Uroscopy

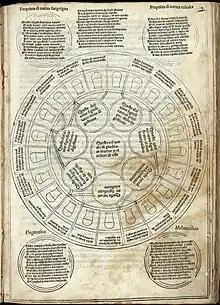
"First Table of Urines" in the "Fasciculus Medicinae"

A uroscopy flask, also known as a "matula", is a piece of transparent glass with a thin neck at the top, and a small opening for the patient to urinate in. The bottle is known as a “maftul” in Arabic, which translates to “twisted” due to the shape of the flask’s neck. The translucent quality of the glass is imperative as colorations, along with any deformations, may lead to a misdiagnosis. The bladder-shaped vessel was introduced by Gilles de Corbeil and became a lasting symbol of uroscopy and general medical practice throughout the Middle Ages. Corbeil believed that different parts of the flask correlated to certain parts of the body. Satirists, who mocked the practice for its intent focus on urine as a legitimate medical tool, mocked practitioners by evoking the symbol of the matula. For instance, images of monkeys conducting a uroscopic examination can be found in manuscript marginalia, as well as in an early 14th century stained glass window at York Minster Cathedral.